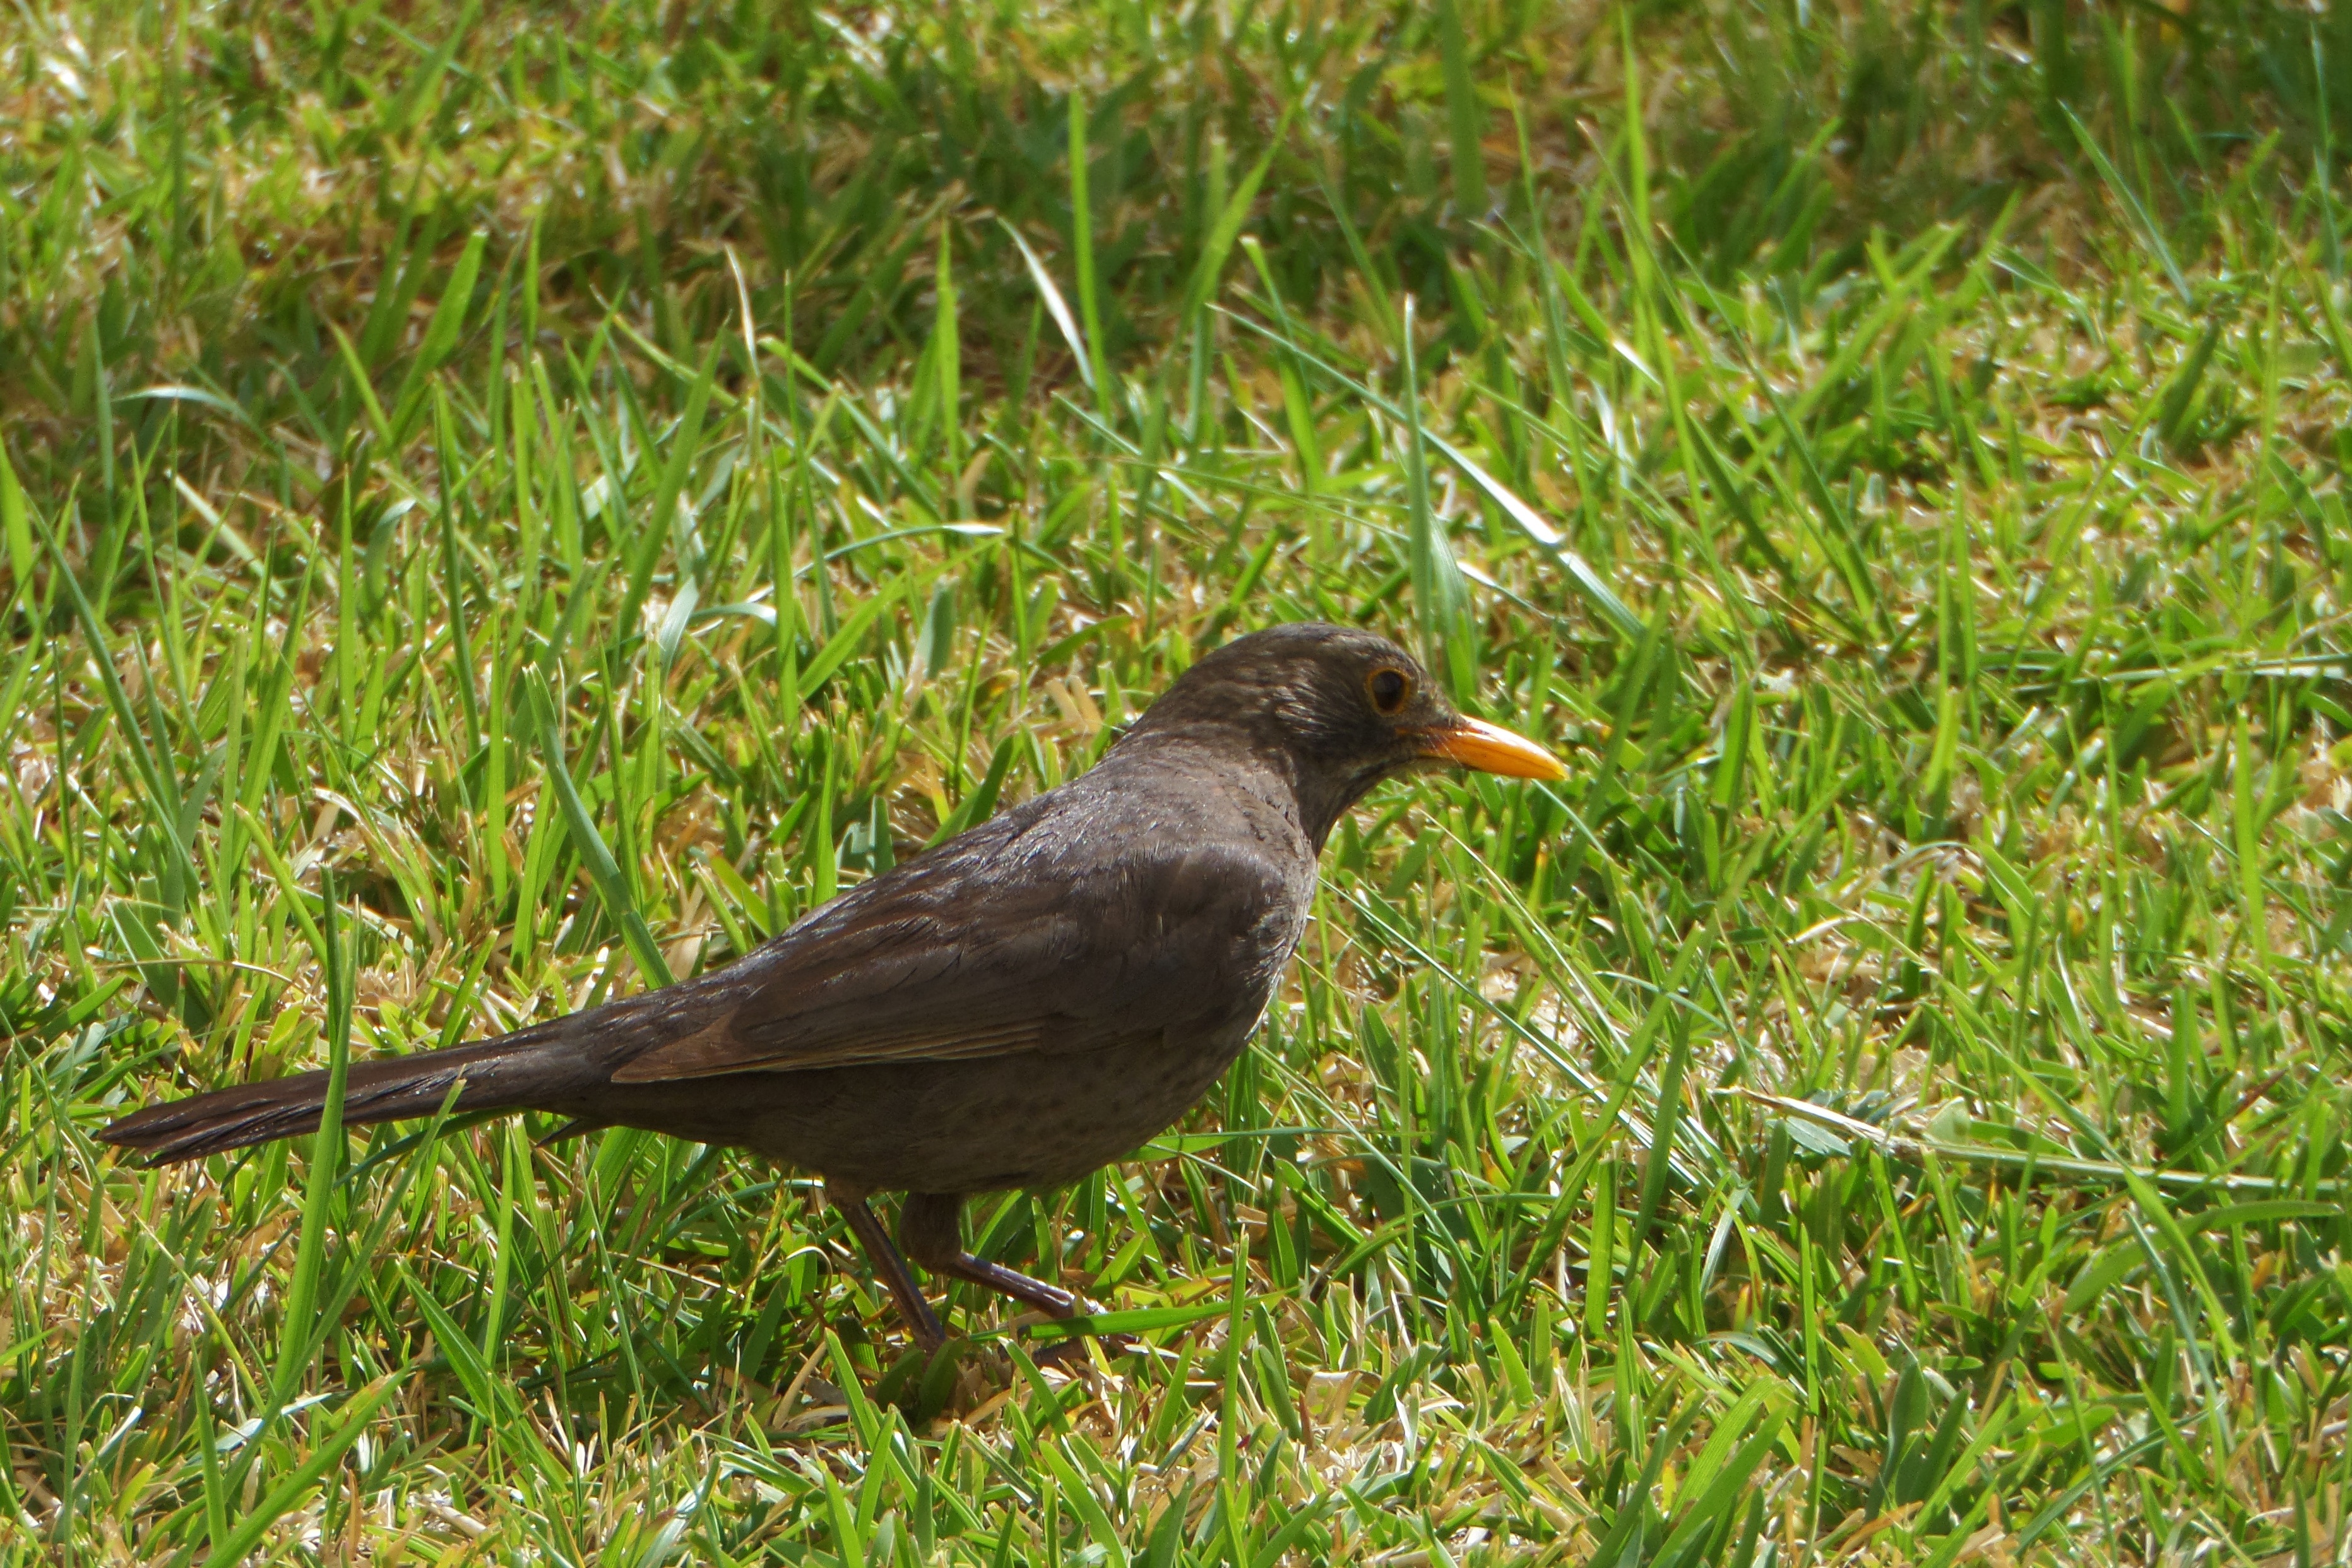
nature, bird, wildlife, beak, robin, fauna, animals, vertebrate, blackbird, old world flycatcher, animal life, perching bird, emberizidae, cinclidae, nightingale, acridotheres, common myna